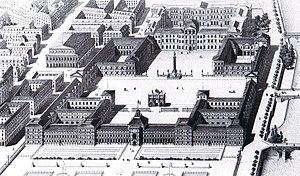
Projet de réunion du Louvre et des Tuileries
La réunion du Louvre et des Tuileries est un projet qui consistait à réunir les deux résidences royales du Louvre et des Tuileries en un seul et même bâtiment palatial.